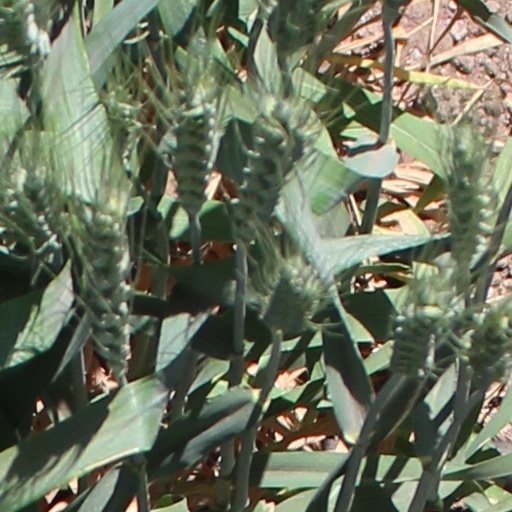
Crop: wheat